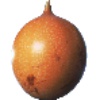
Label: Granadilla 1